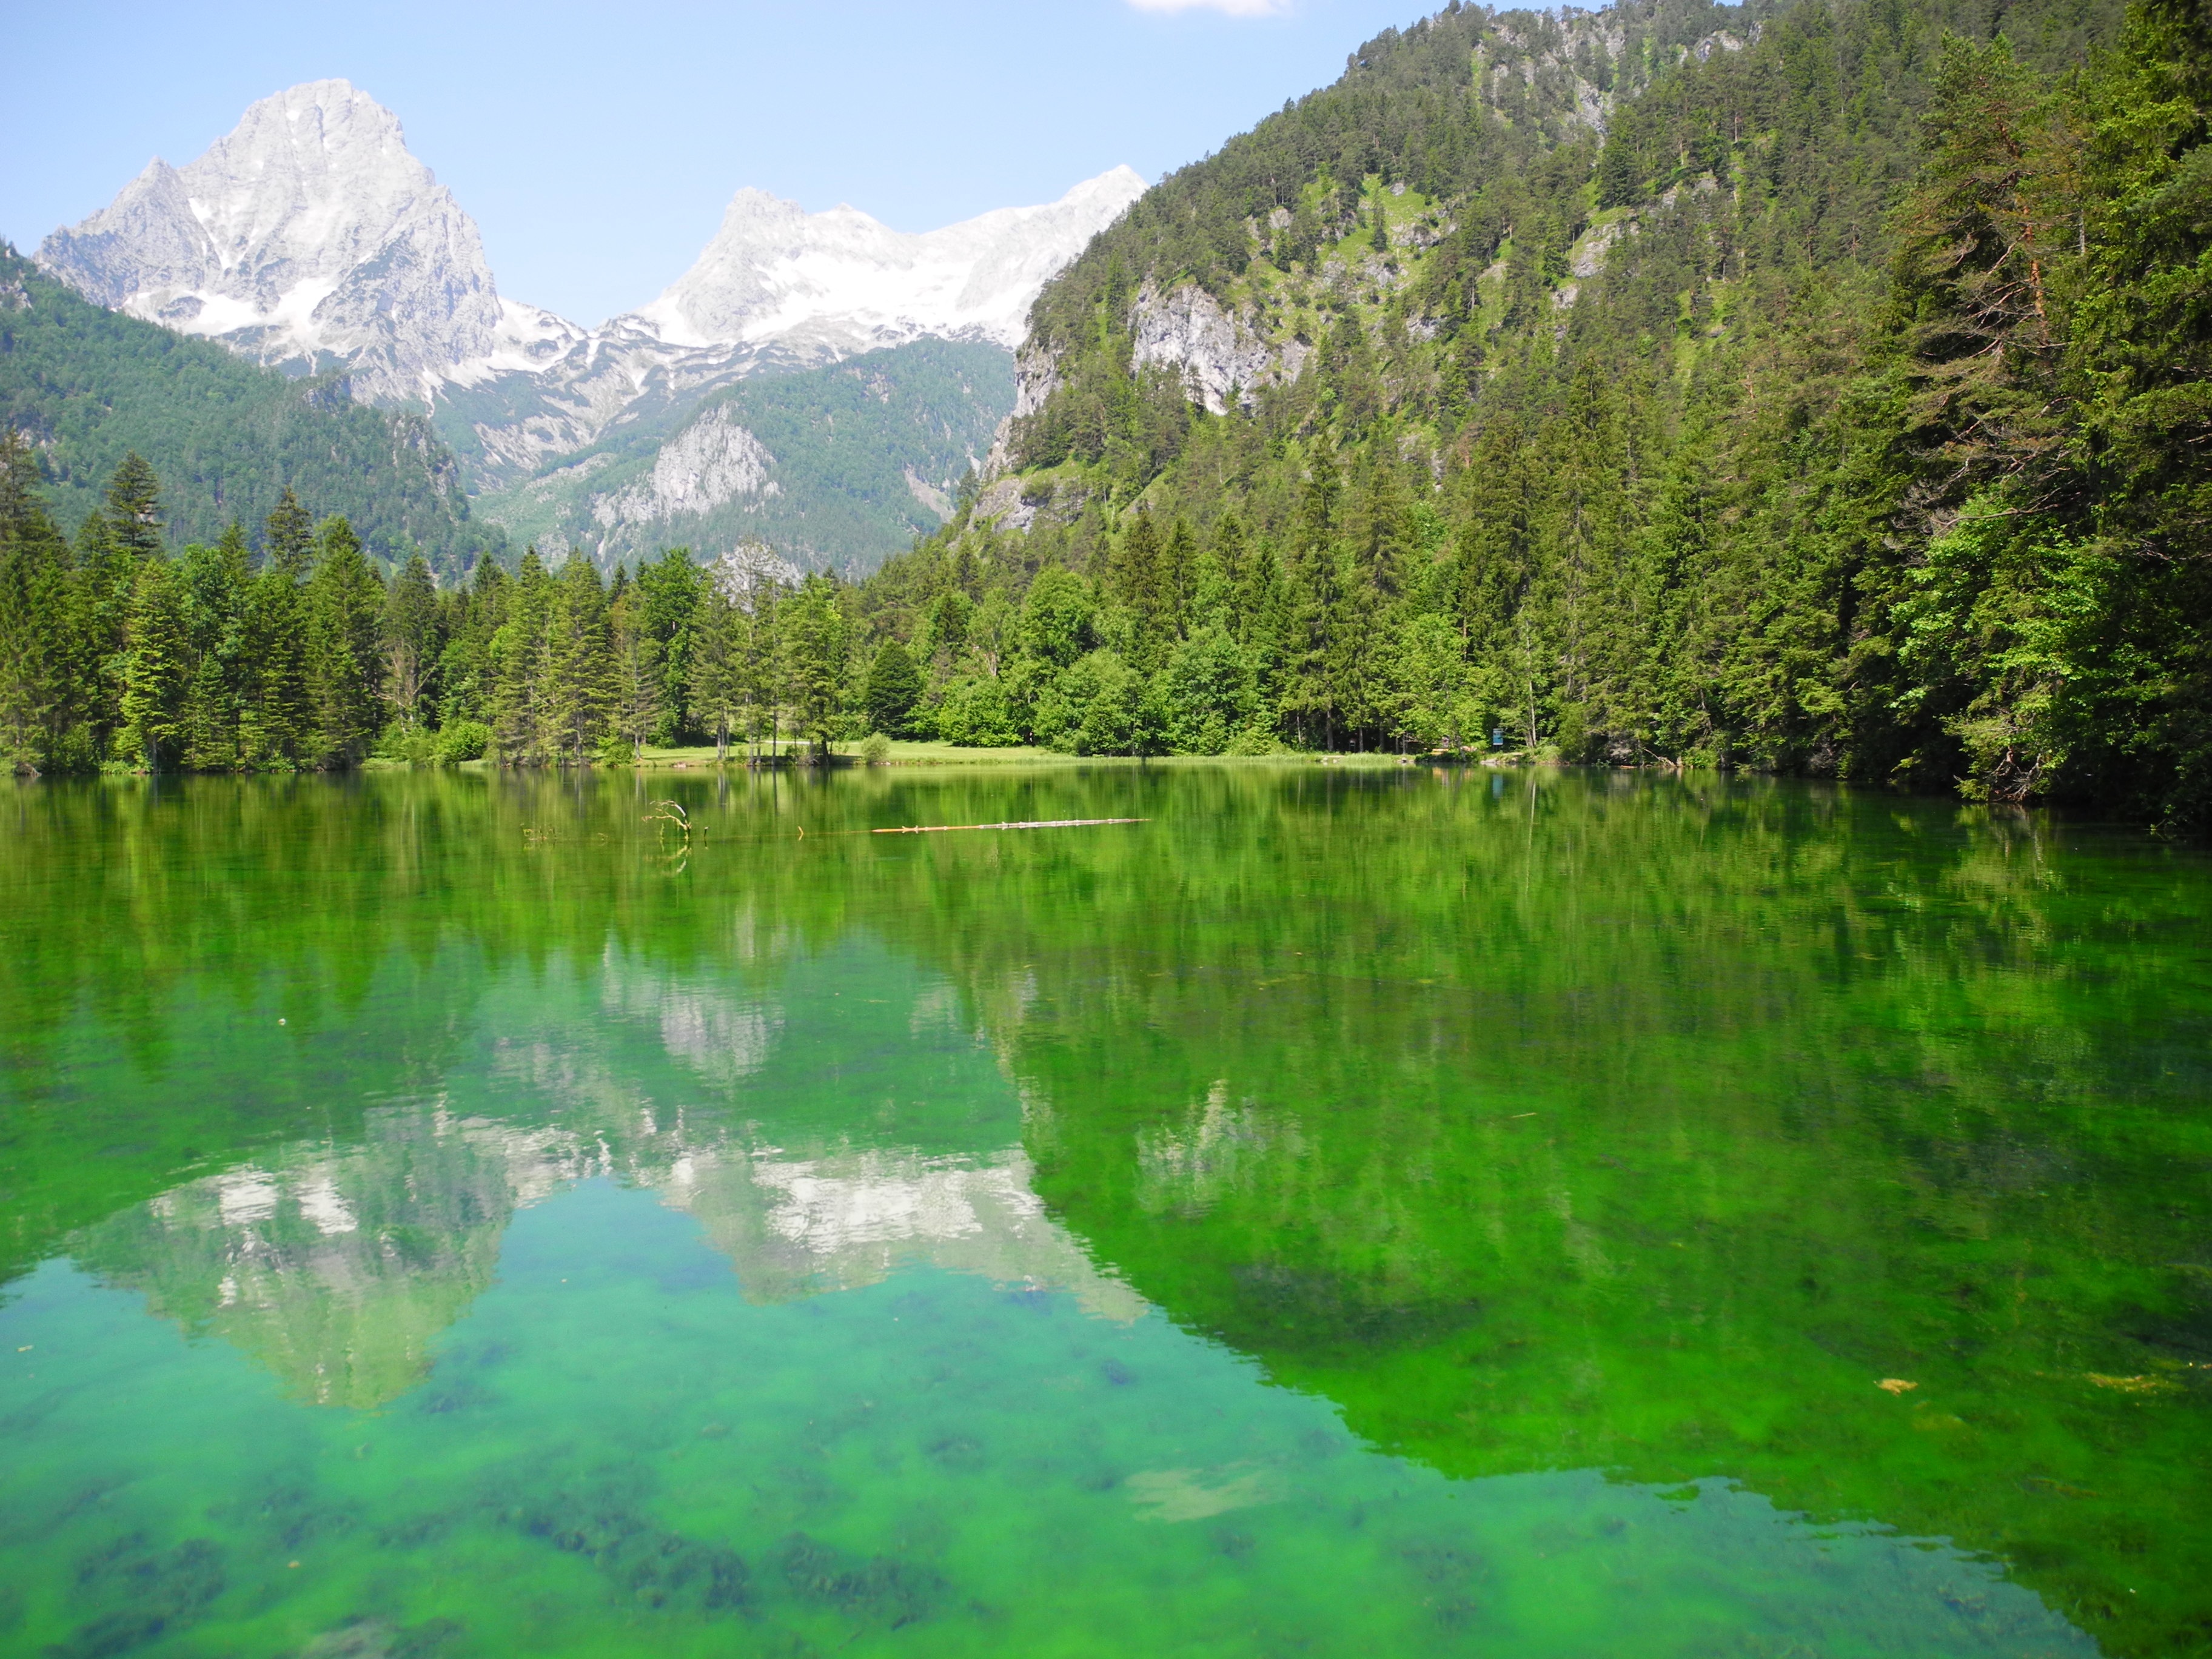
landscape, wilderness, mountain, meadow, lake, valley, mountain range, pond, green, reflection, alpine, reservoir, austria, bank, mountains, loch, waters, ecosystem, mirroring, tarn, nature reserve, mountainous landforms